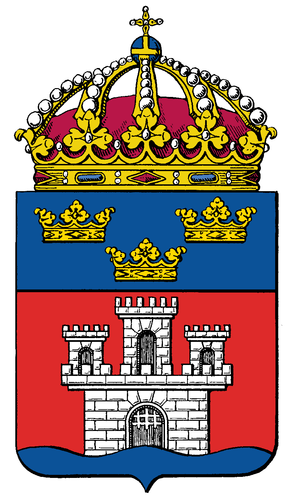
Le comté de Jönköping est un comté suédois situé dans le sud du pays. Il est voisin des comtés de Halland, Västra Götaland, Östergötland, Kalmar et Kronoberg.